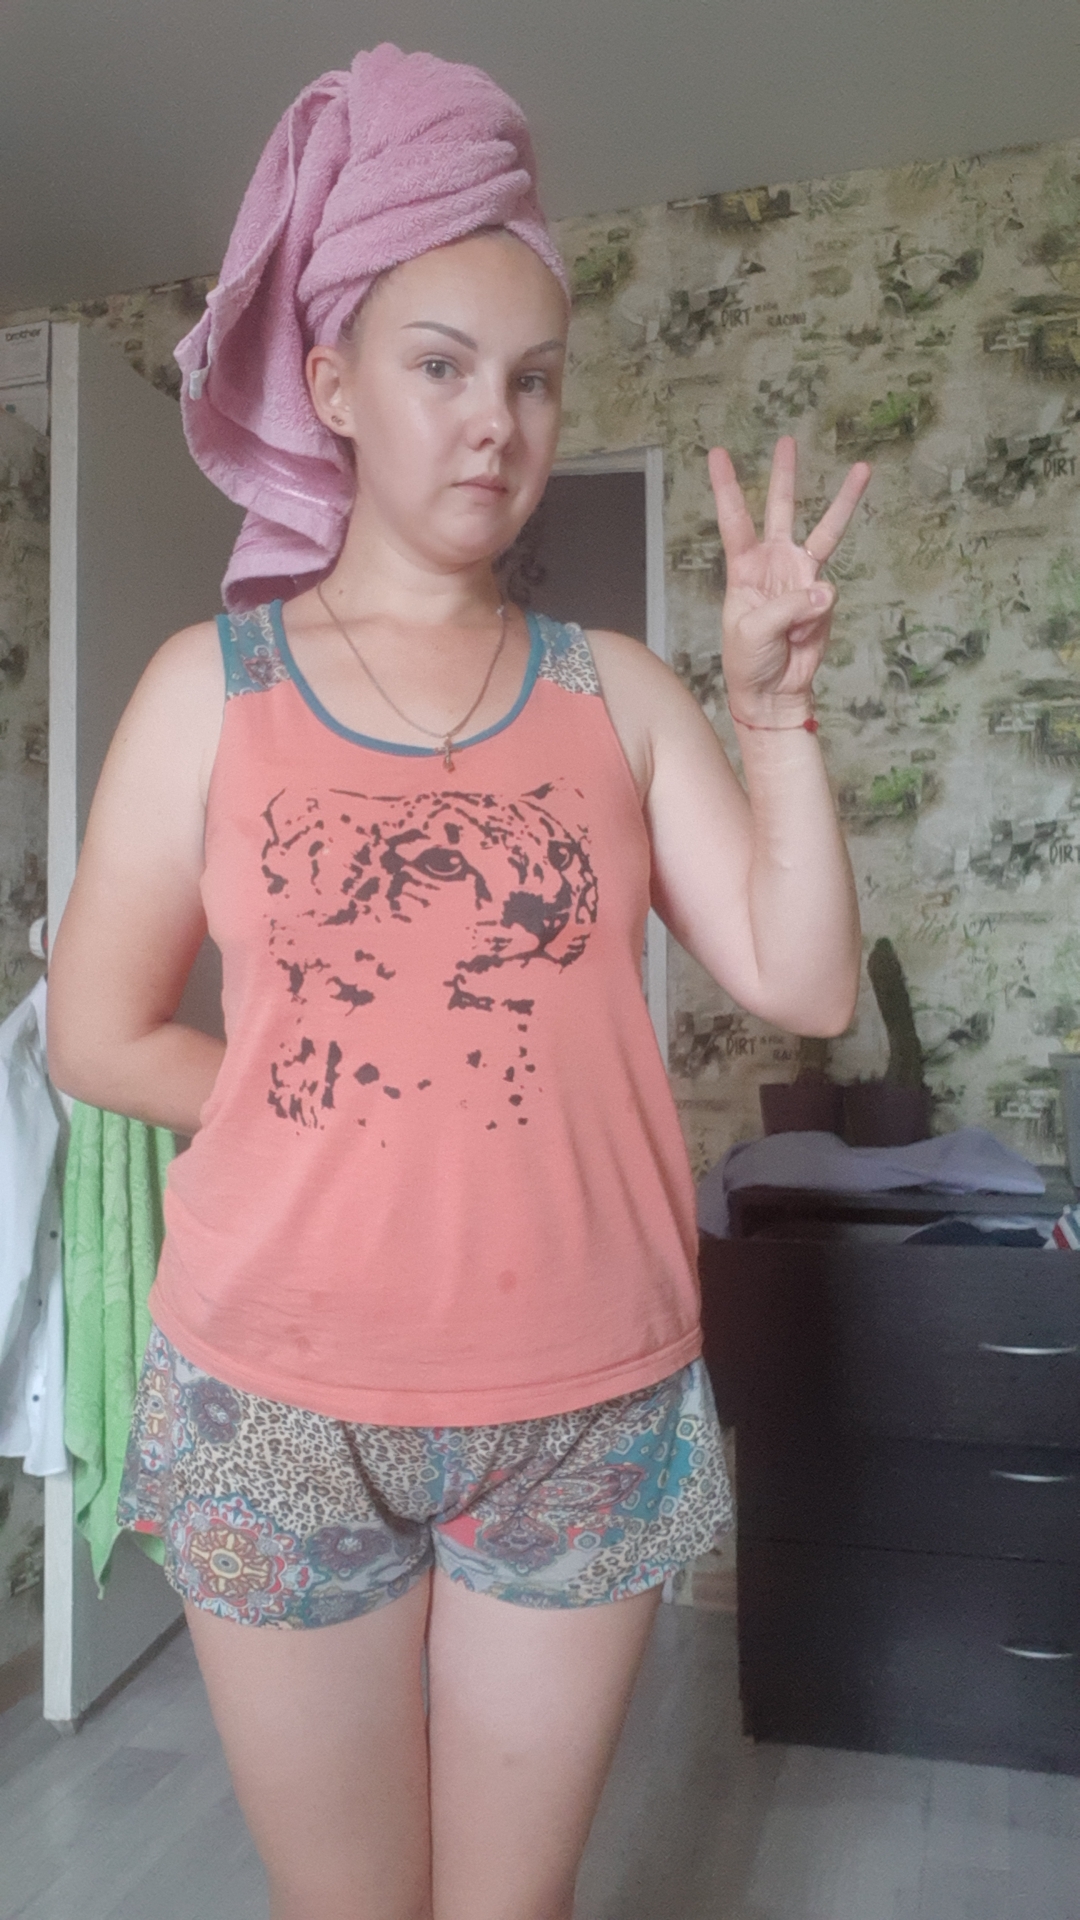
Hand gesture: three